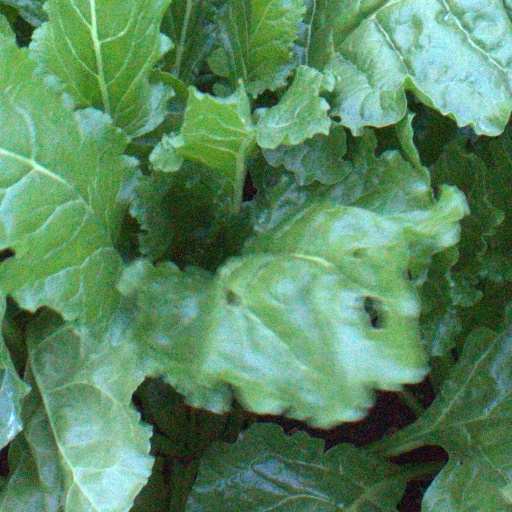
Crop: sugar beet